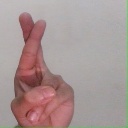
अक्षर: र